Sky position (RA, Dec in degrees): 153.177, 6.787
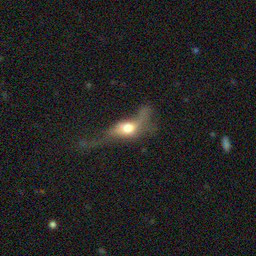
Galaxy morphology: Disturbed Galaxies